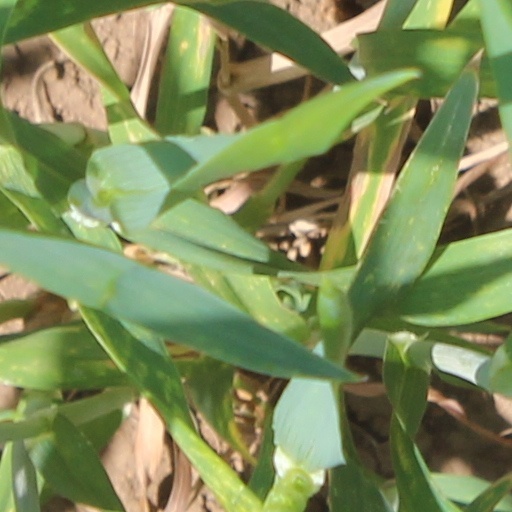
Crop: wheat